Alva Lease Duckwall

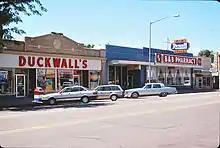
Duckwall's variety store photographed in Brush, Colorado, in 1991.

Though A.L. Duckwall would not live to see it, "The A.L. Duckwall Stores Company" began to venture away from the limited five and dime variety store and into the discount retail business. The first ALCO stores were opened in 1968 to provide a full selection of merchandise. The corporation, still based in Abilene, Kansas, eventually became "ALCO Stores, Inc.", but would continue to operate both ALCO and Duckwall's stores. As of June 2008, the corporation operated 205 "ALCO" stores and 59 "Duckwall's" stores. A second bankruptcy for ALCO Stores, Inc. in 2014 led to the closure of all stores by this time.